Santa Teresa, San Jose

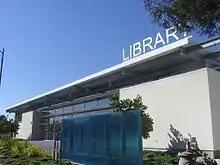
Santa Teresa branch of the San José Public Library.

Santa Teresa is located in South San Jose. It is separated in the west from Almaden Valley by the Santa Teresa Hills and located north of Coyote Valley, which separates Santa Teresa from the Madrone neighborhood of Morgan Hill. To the northeast of Santa Teresa is Edenvale and to the northwest is Blossom Valley.